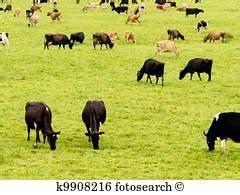
cow